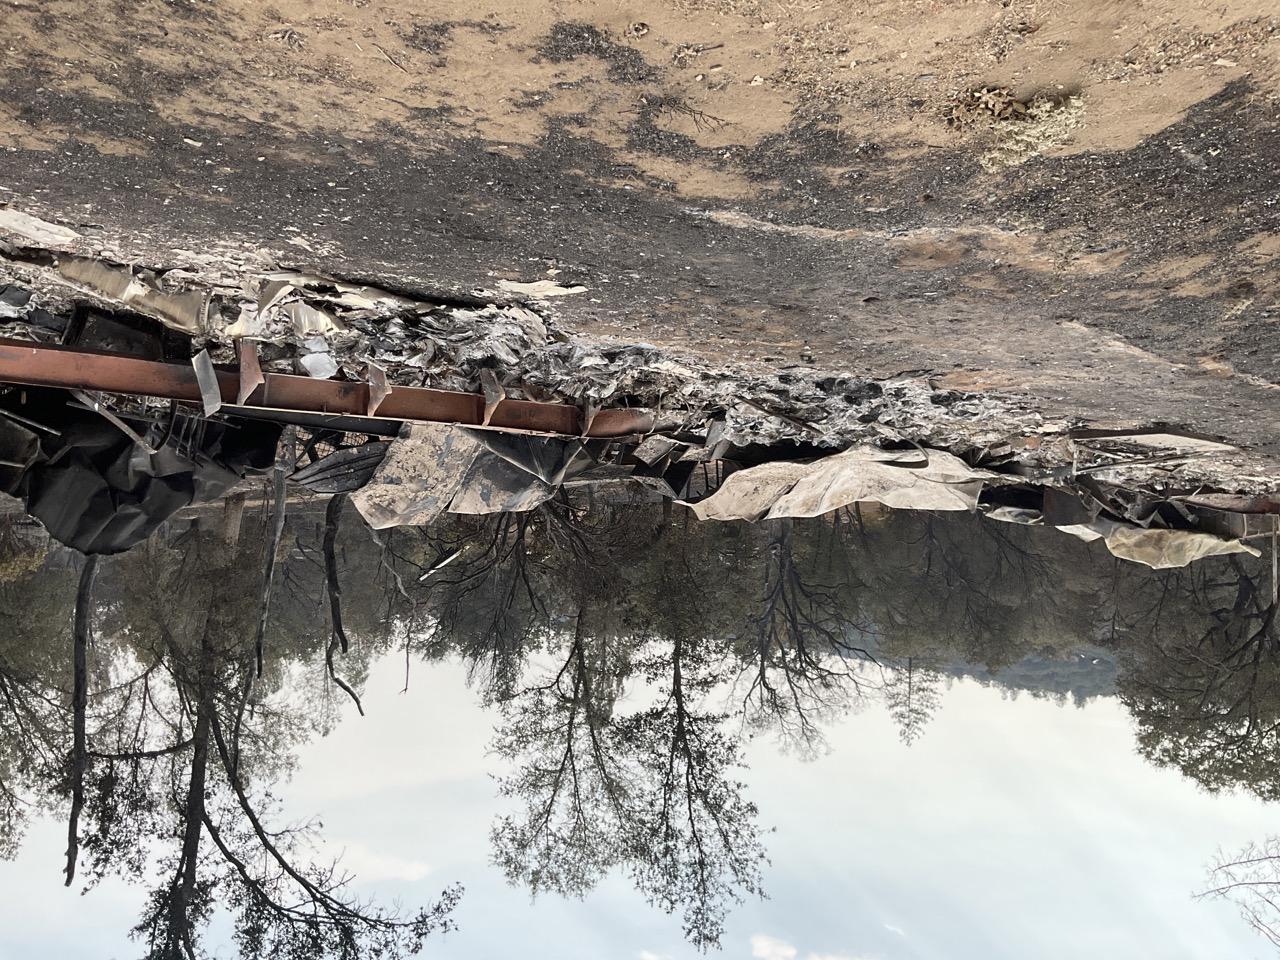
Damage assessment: destroyed